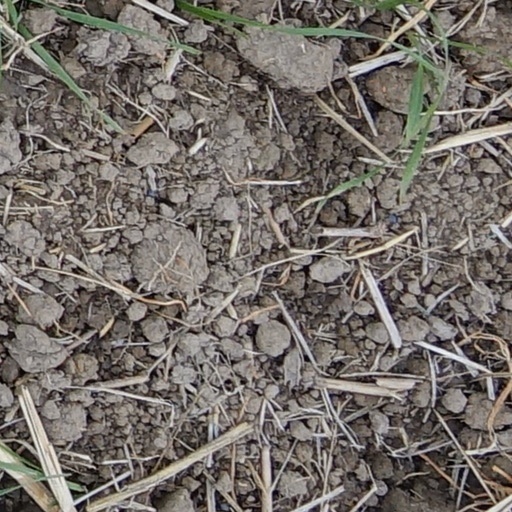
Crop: wheat